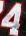
Number: 4